Roboski massacre

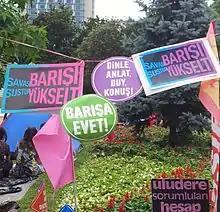
A banner during the Gezi Park protests demanding prosecution for perpetrators of the airstrike in Uludere, bottom right

Major protests followed in Turkey's predominantly Kurdish cities. In Diyarbakır, protests turned violent with police using batons and tear gas against protesters who threw stones and Molotov cocktails at police. Protests were also held in Ankara and Istanbul, where over 1,000 protesters gathered in Taksim Square; they threw stones at police and smashed vehicles before police dispersed the crowds with tear gas and water cannons.